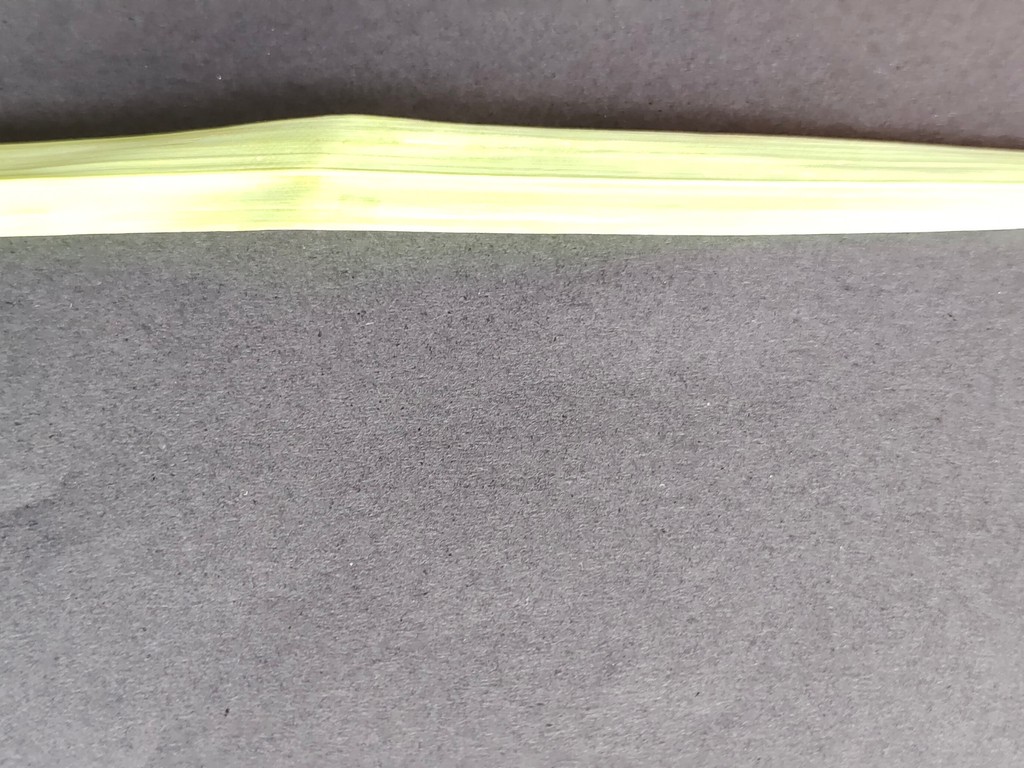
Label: Healthy